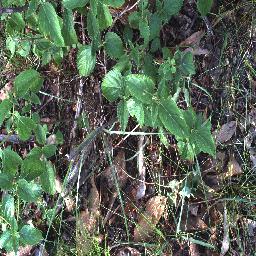
Label: lantana